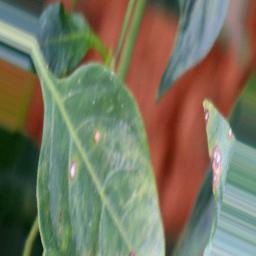
Label: cercospora